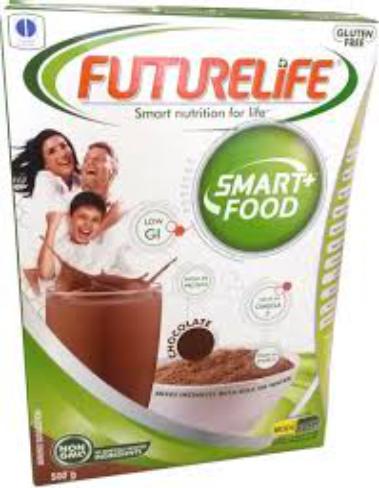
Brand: Futurelife SmartFood
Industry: Food